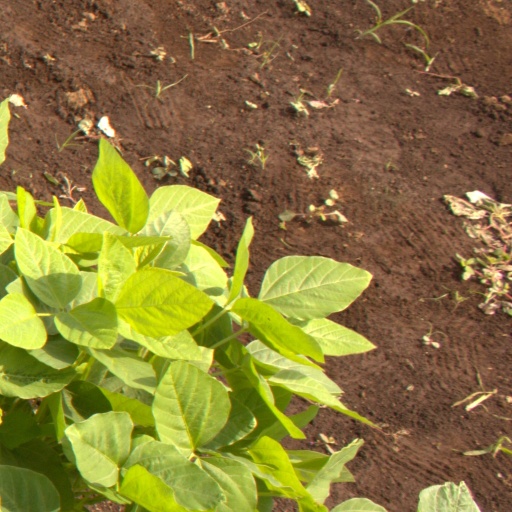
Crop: soybean